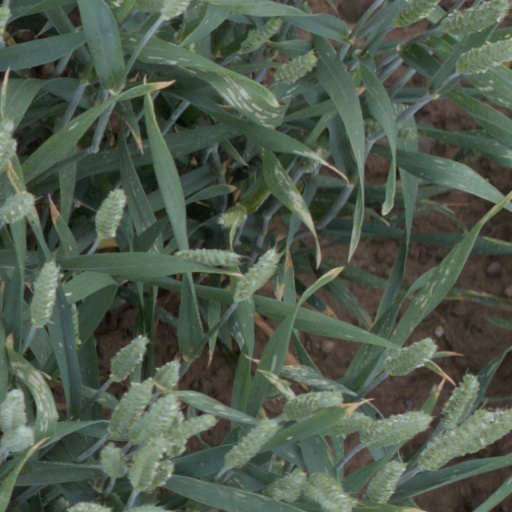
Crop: wheat